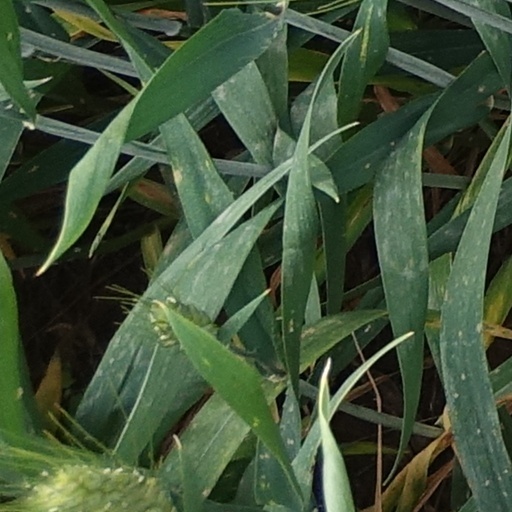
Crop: wheat